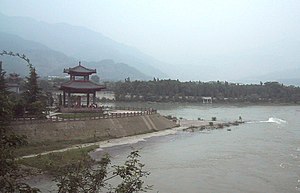
Dujiangyan
Kunstvandingssystemet ved Du Jiang Yan afleder vand fra Minjiang floden, sådan at Chengdu bliver forsynet med ferskvand. Desuden gør systemet, at man undgår oversvømmelse af Chengdusletten. Afledningsslusen Baopingkou i forgrunden til venstre sender vand fra den indre flod ned via en akvædukt til Chengdu og tillader overskydende vand at fortsætte ned ad Minjiang floden. Overløbet Feishayan er til venstre for Baopingkou og ses ikke på billedet.
Dujiangyan kunstvandingssystemet er et historisk system til kunstvanding og forhindring af oversvømmelse, som blev skabt ca. 250 f.Kr. af statholderen for Shustaten, Li Bing, og hans søn. Anlægget ligger 56 km vest for nutidens Chengdu, som stadigvæk bliver forsynet med vand derfra. Systemet afleder en del af Minjiangflodens vand og fører det ind i en akvædukt, som er forbundet med Chengdu. For at kunne gennemføre dette kunstvandingsprojekt var det nødvendigt at skære et nyt flodløb gennem et bjerg ved siden af Minjiang. Dette blev gennemført i en tid før krudtet var opfundet, ved at man gentagne gange opvarmede og afkølede klippen, så den revnede og kunne slås i stykker. Systemet omfatter også et dige midt i floden, sådan at man kan nedsætte mængden af silt, der flyder ind i akvædukten. Endelig er der et overløb, som lader overskydende vand fortsætte ned ad Minjiang, sådan at man undgår oversvømmelser på Chengdusletten.